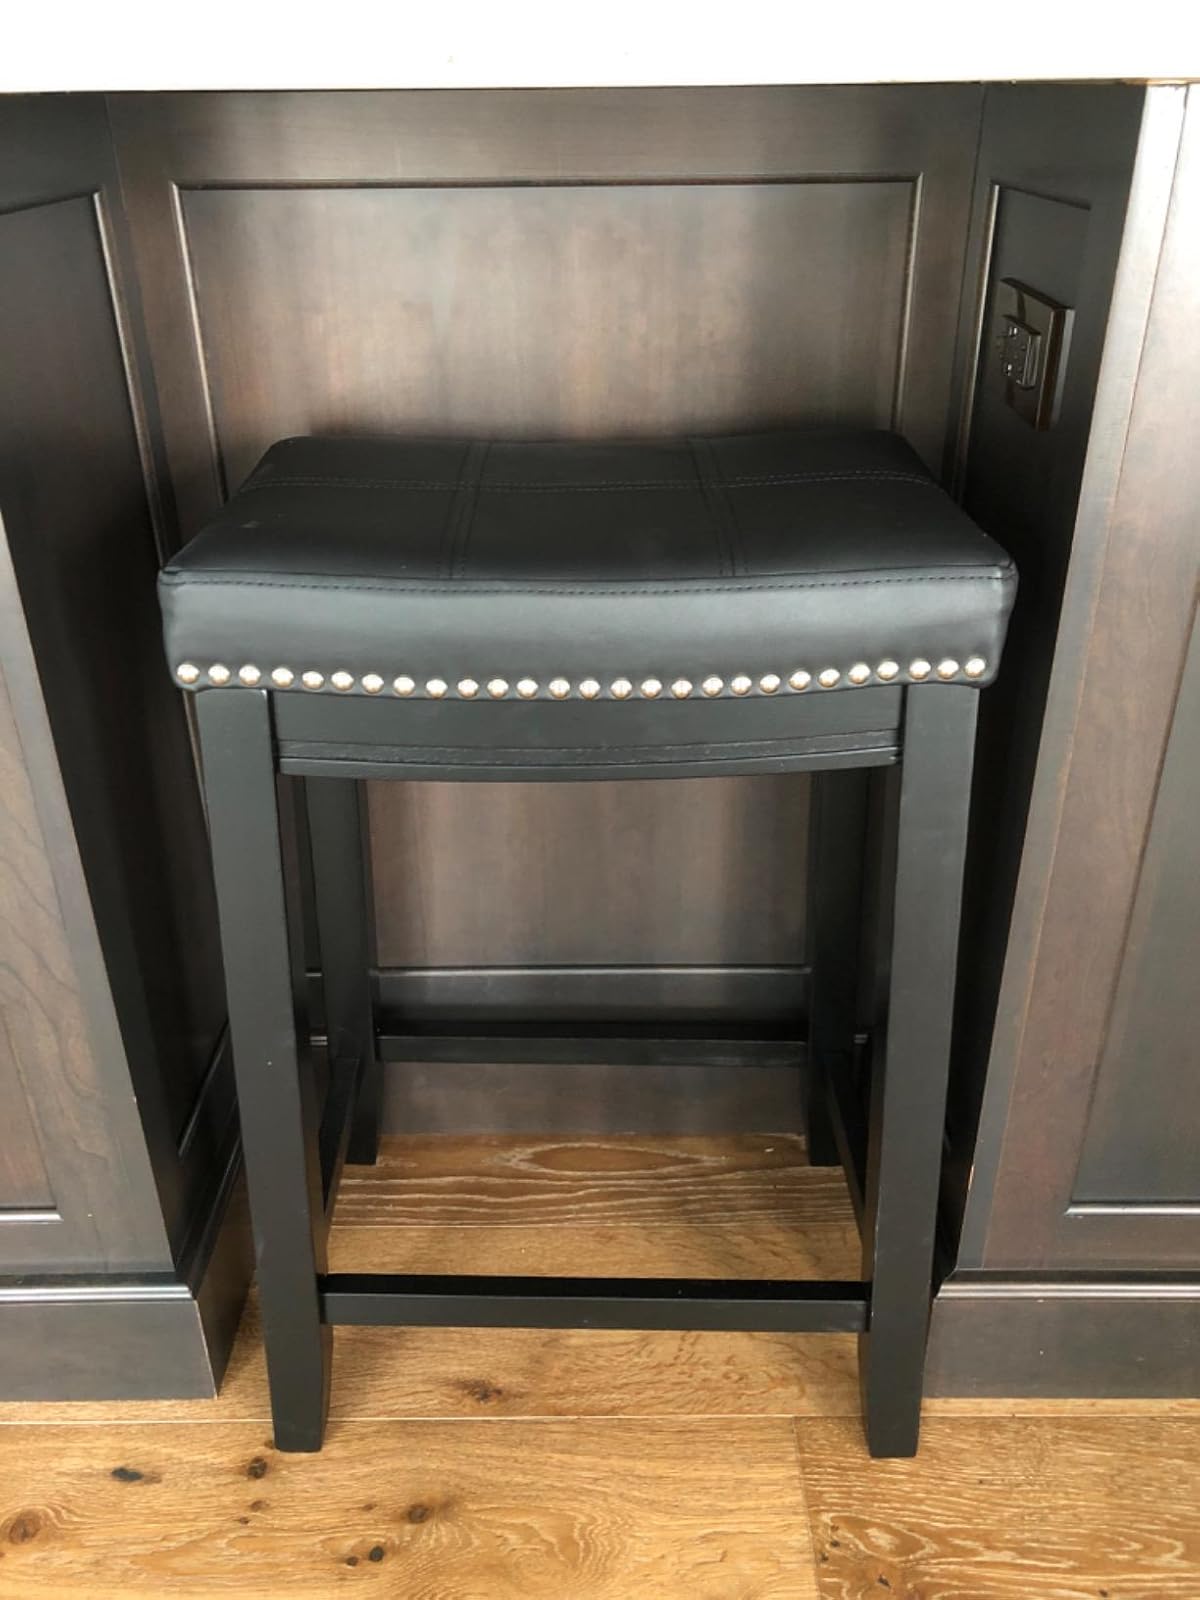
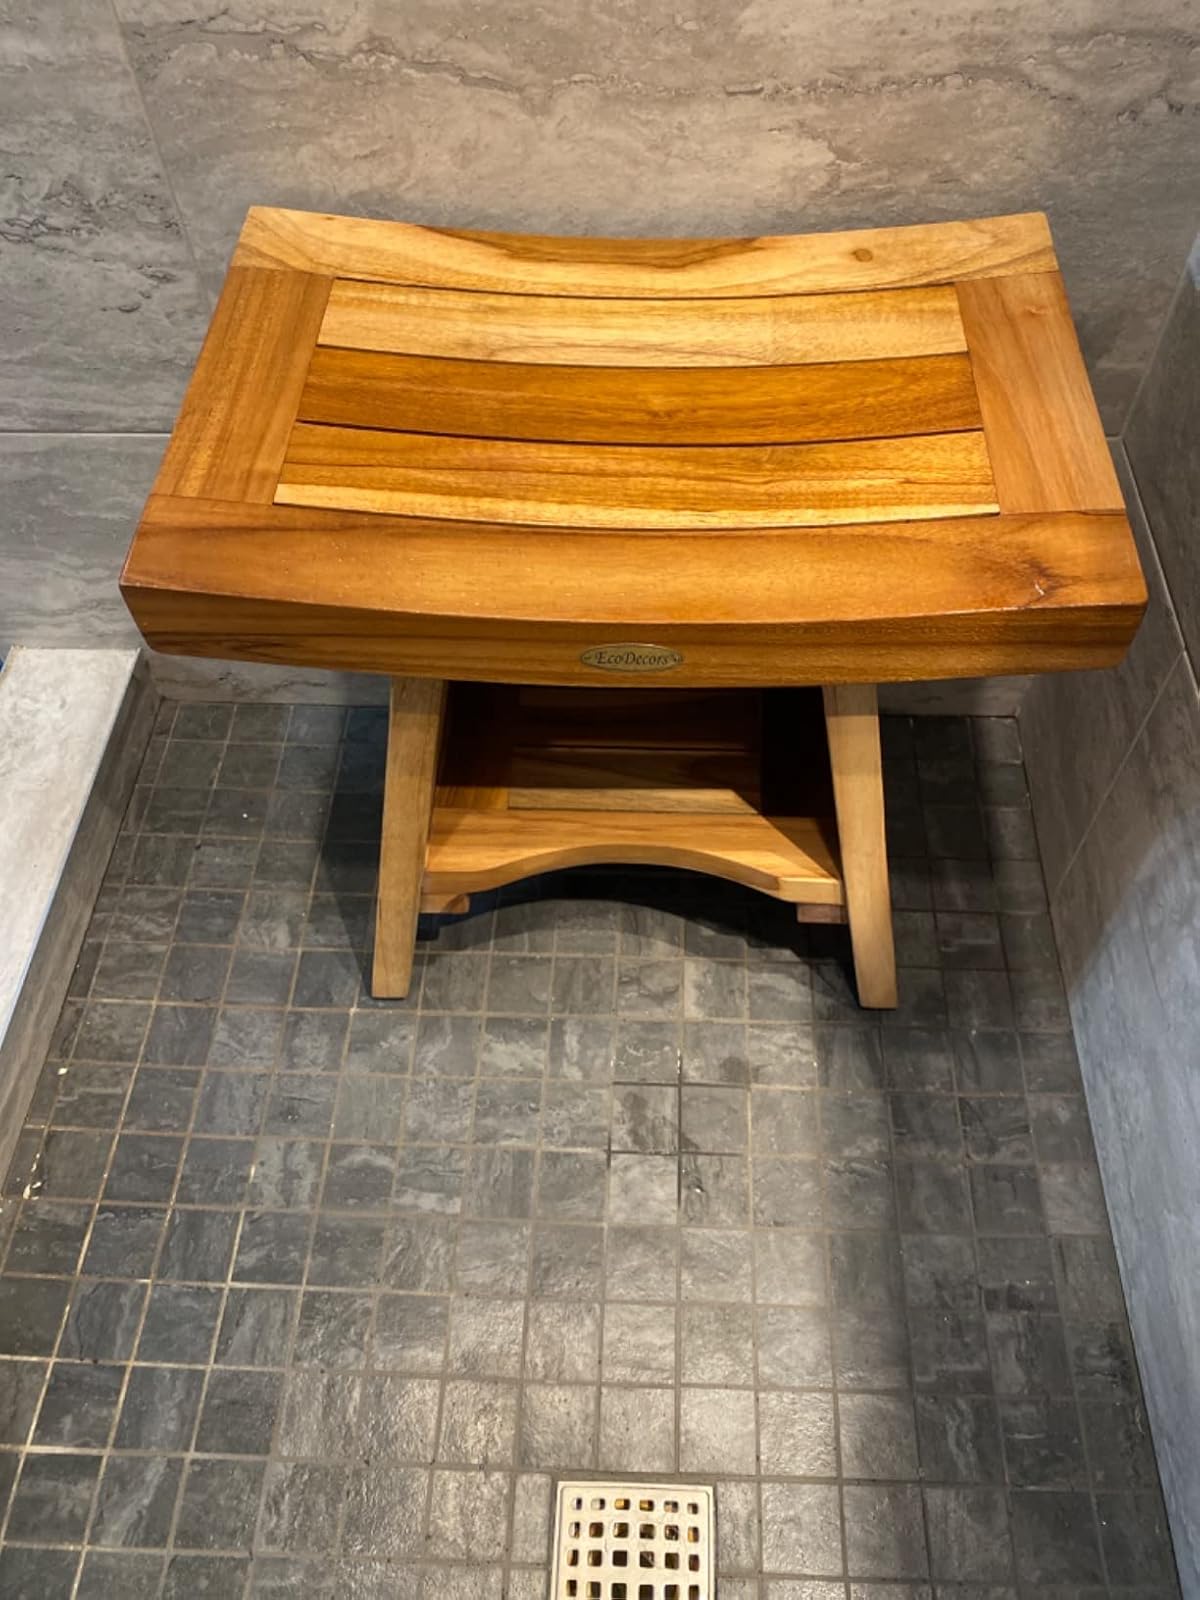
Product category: stool
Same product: no